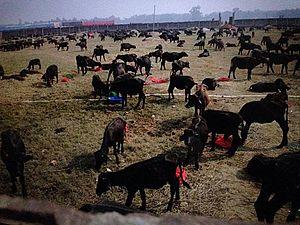
La fête de Gadhimai est une fête hindoue qui a lieu une fois tous les cinq ans au temple Gadhimai de Bariyarpur, dans le district de Bara, à environ 160 km au sud de la capitale Katmandou, dans le sud du Népal.